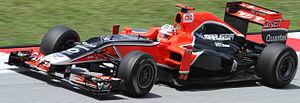
La Virgin MVR-02 est la monoplace de Formule 1 engagée par l’équipe Marussia Virgin Racing dans le cadre du championnat du monde de Formule 1 2011. Présentée le 7 février 2011 à Londres dans les studios de la BBC, elle débutera en championnat le 27 mars 2011 au Grand Prix d’Australie, pilotée par l’Allemand Timo Glock et le Belge Jérôme d’Ambrosio.
Le Grand Prix automobile de Malaisie 2011, disputé le 10 avril 2011 sur le circuit international de Sepang, est la 841ᵉ épreuve du championnat du monde de Formule 1 courue depuis 1950 et la seconde manche du championnat 2011. Il s'agit de la treizième édition du Grand Prix de Malaisie comptant pour le championnat du monde de Formule 1.